Equine conformation

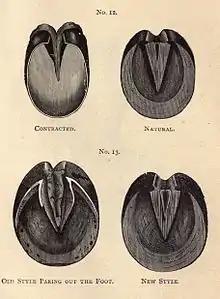
Horse feet conformation

The hooves bear all the weight of the horse. As each foot hits the ground, a concussive force passes through the foot up to the leg. The complex structure of the hoof is designed to absorb this impact, preventing injury. The internal hoof structure also aids circulation. When a horse is ridden, the weight of the rider adds to the force absorbed by the legs and feet. Poor conformation of the feet may lead to uneven or ineffective distribution of these impacts, in some cases increasing the risk of injury. Therefore, the hoof conformation is important to soundness.